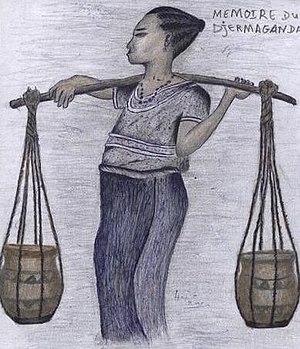
Tagalé, systeme de transport les odjets lourds par les femmes Zarma du Zarmaganda. cette femme est tressé en mode Kanbe Banda ou Kabe Benda, selon les dialectes zarma.
Ouallam, ou le Zarmaganda, est un département du Niger situé au nord de la région de Tillabéri.
Les Zarmas sont une population d'Afrique de l'Ouest, vivant essentiellement au Niger – où ils représentent 28 % de la population –, et d'une façon minoritaire au Nigeria, au Bénin, au Ghana et au Burkina Faso. Ils font partie du groupe Songhaï.